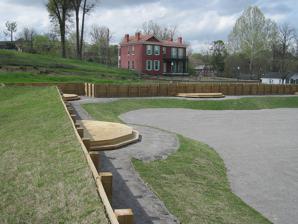
Building: Fort Curtis (Arkansas)
Country: United States of America
Year built: 2012
For the fort in Missouri, see Fort Curtis (Missouri) . Partially-reconstructed fort in Arkansas, United States Fort Curtis Partially-reconstructed fortification with the Sidney H. Horner House in the background. Alternative names New Fort Curtis General information Address 250 Columbia Street Town or city Helena-West Helena, Arkansas 72342 Country United States Coordinates 34°31′32.1″N 90°35′30.4″W / 34.525583°N 90.591778°W / 34.525583; -90.591778 Named for Maj. Gen. Samuel R. Curtis Opened May 11, 2012 Technical details Material Earth, wood Fort Curtis is a partially- reconstructed American Civil War fortification in Helena-West Helena, Arkansas , built in 2012 to replace the original structure destroyed during Reconstruction . There is some uncertainty about both the exact armament and size of the original structure. The fort is part of the Helena Battlefield. Background Further information: Arkansas in the American Civil War In April 1861, the American Civil War began, pitting the Union against the seceding southern states . One of the states that seceded and joined the Confederate States was the state of Arkansas . The first year of the war saw fighting north of Arkansas in the border state of Missouri , and in early March 1862, Union forces commanded by Major General Samuel R. Curtis defeated a Confederate army at the Battle of Pea Ridge in northwestern Arkansas . The next month, Curtis's men began a campaign that ended in mid-July with the Federal occupation of the Mississippi riverport town of Helena , located in eastern Arkansas. Curtis's command, known as the Army of the Southwest , began building defenses, as they were in enemy territory. In mid-August, work on Fort Curtis, which was named after the Union commander, began. Both Union soldiers and freed slaves contributed to the construction. It was located in a position to have a commanding field of fire that covered almost all of the surrounding area. It was completed by October 29, 1862, and a dedication ceremony held the following day. After its completion, the fort served as an important Union post in the area. The Union troops defending Helena generally believed it would provide adequate defense against an assault, but Major General Frederick Steele and Arkansas military governor John S. Phelps doubted the capabilities of the defensive fortification and had opposed its construction. Original structure Original fortification in the 1860s. The fort was made of earth and was shaped in a square. Two gunpowder magazines and a well were located in Fort Curtis. The exact intended armament of the fort is not known, although an archaeological investigation in the 1960s found evidence of a barbette for a 24-pounder cannon in each of the fort's four corners, as well as positions for three other cannons along the walls. The 24-pounder guns were removed from the fort in May 1863 for use in the Vicksburg campaign . A Union soldier writing before the fort's completion state that six cannons were present and earmarked for use in Fort Curtis, of sizes ranging from 32-pounders to 64-pounders. Another Union soldier wrote two months after the fort's completion that it contained nine 32-pounder guns, while a visitor in November 1863 reported that Fort Curtis mounted a number of heavy cannons, with the largest being a 42-pounder gun. The exact size of the fort is unknown: it may have been as a large as a city block , or it could have been smaller. See also: Helena batteries In mid-1863, the Confederates decided to attack Helena in the hopes of retaking it and relieving some of the pressure on Vicksburg , Mississippi . Major General Benjamin Prentiss , the new Union commander at Fort Curtis, expected a land assault on the town and had four additional defensive earthworks built. These earthworks were known as Batteries A, B, C, and D . Fort Curtis was located east of Batteries B and C, and was positioned between the two works. At this time, the fort was armed with three 30-pounder Parrott rifles . These guns were manned by infantrymen from the 33rd Missouri Infantry Regiment . Prentiss arranged for the warning signal the garrison was under attack to be a single cannon shot from the fort. Main article: Battle of Helena 1887 map of the Battle of Helena On the morning of July 4, the Confederates attacked. Fort Curtis fired its warning shot at about 3:30 am. Confederate attacks on both flanks were repulsed by the other batteries, but part of the Confederate force was able to overrun Battery C. Union reinforcements were rushed to the Fort Curtis area, and when Confederate troops tried to assault Fort Curtis, they were mowed down. The cannons at Fort Curtis joined with the three surviving lettered batteries and the gunboat USS Tyler in firing on the Confederates at Battery C. Defeated, the Confederates withdrew at about 10:30 am, ending the threat to Helena. Helena was not the subject of a significant Confederate threat for the rest of the Civil War and the town served as a logistical support base until 1867 when the installation was closed, U.S. occupation forces left Helena, and the fort abandoned. What was left of the original structure was leveled in 1874, its walls used as fill , and the land subdivided into lots . The Sidney H. Horner House was built on one of those lots in the early 1880s. Construction As part of a 2005 plan to jumpstart economic development in the area, a replica of the original structure was built. The "New Fort Curtis" was completed in 2012. This partially-reconstructed American Civil War fortification is open to the public and features exhibits, historic interpretation, and cannons. References Footnotes